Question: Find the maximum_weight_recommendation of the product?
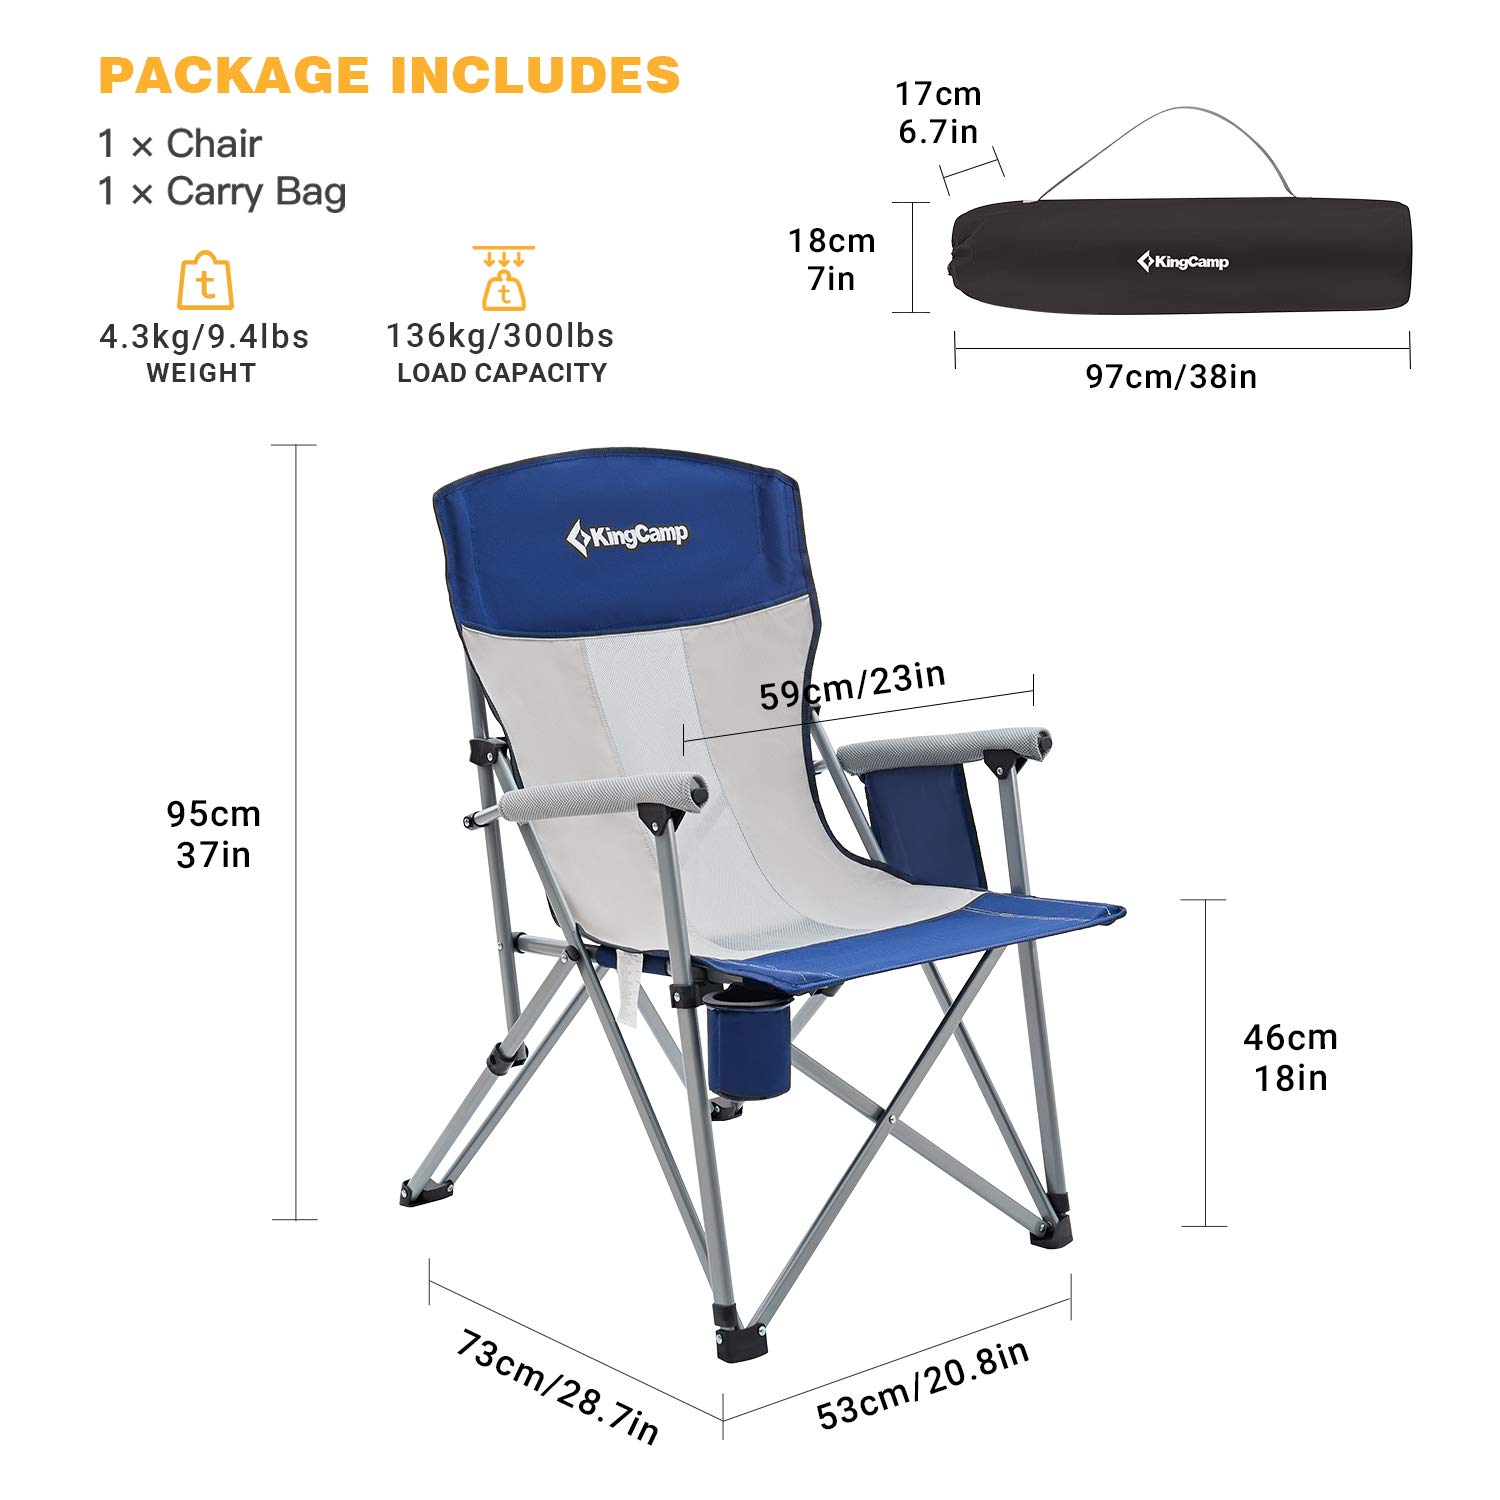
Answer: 300 pound